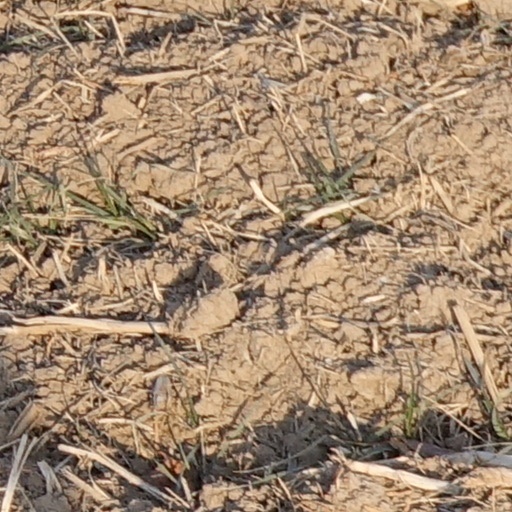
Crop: wheat